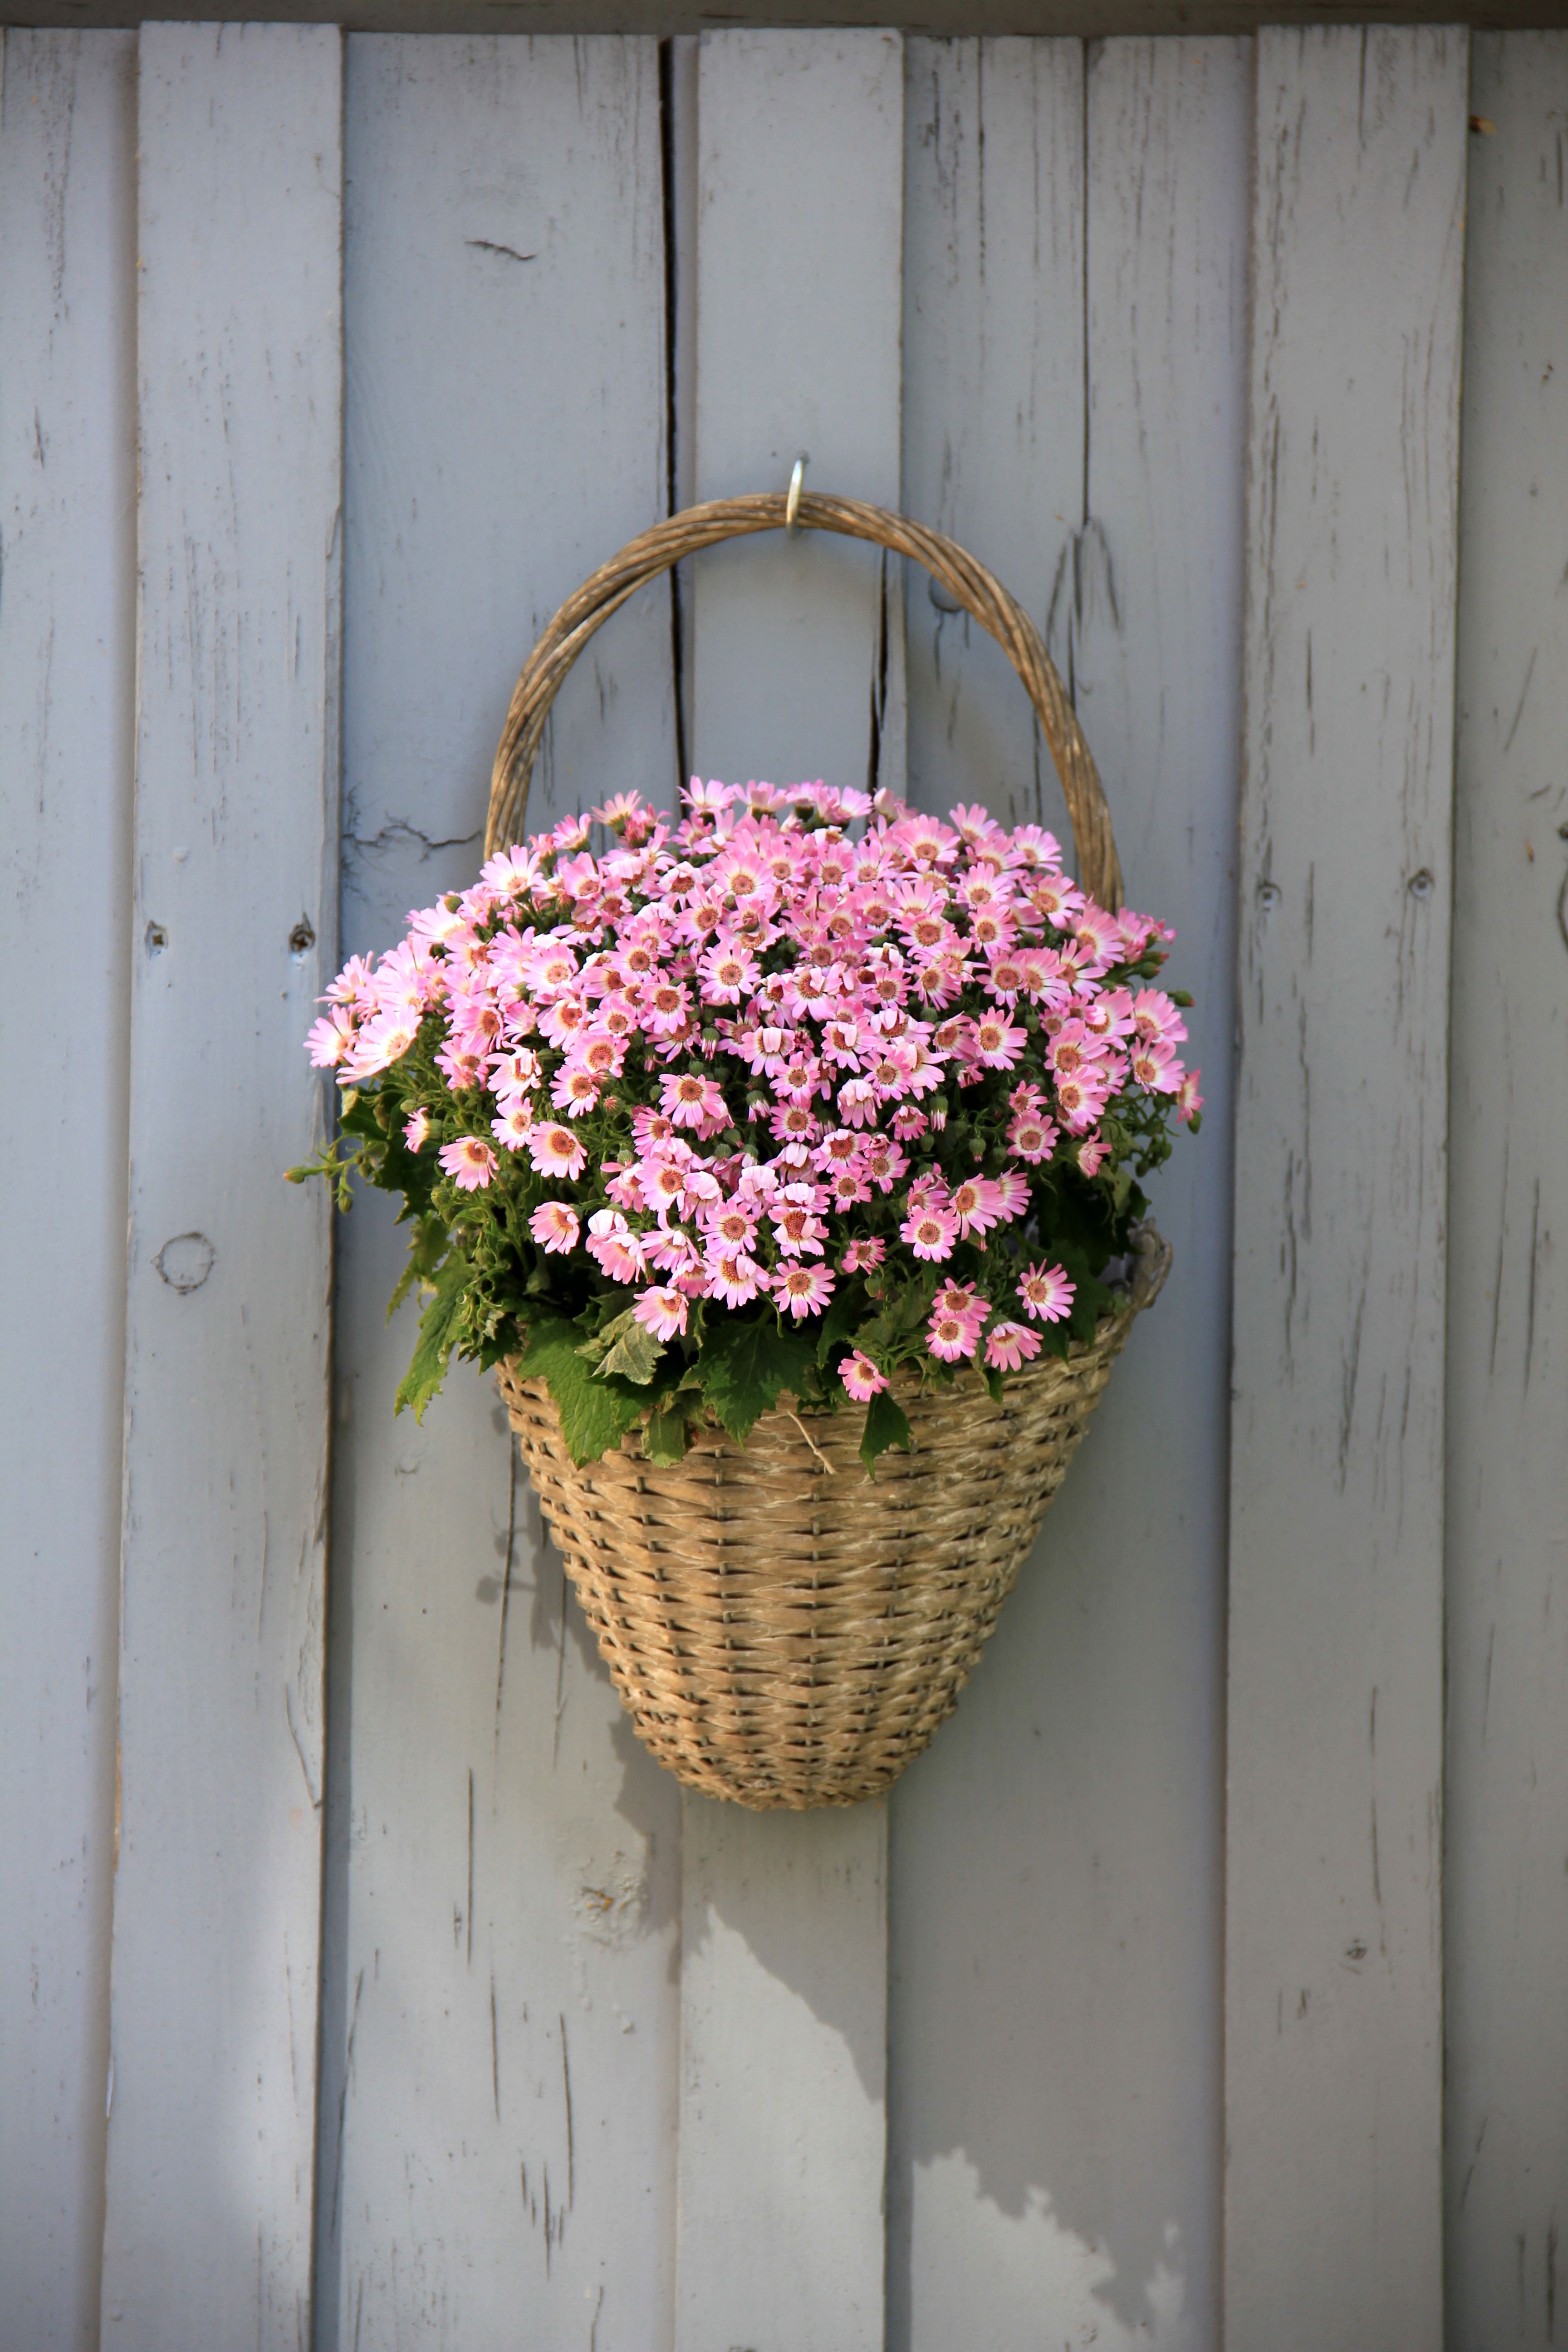
plant, leaf, flower, petal, bloom, red, basket, pink, flora, flowers, floristry, flower bouquet, floral design, flower arranging